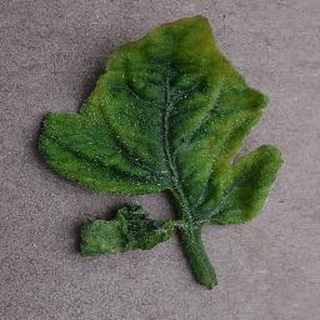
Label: tomato_yellow_leaf_curl_virus